Hits Radio East Yorkshire & North Lincolnshire

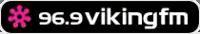
96.9 Viking FM logo used from 2009 until 2015.

The station is transmitted from the High Hunsley transmitter on the Yorkshire Wolds, near North Cave, sharing the 200 ft tower with Capital Yorkshire and BBC Radio Humberside, as well as on the Bauer Humberside DAB multiplex from three transmitters, located at nearby Cave Wold, Buckton Barn near Bridlington and Grimsby town centre.